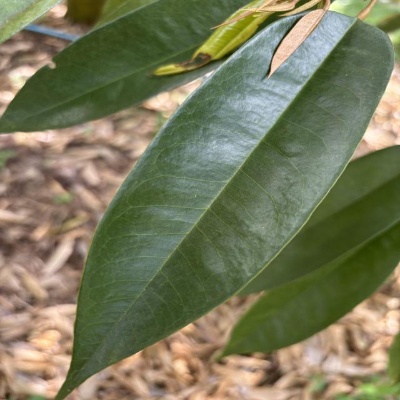
Label: Leaf_Healthy